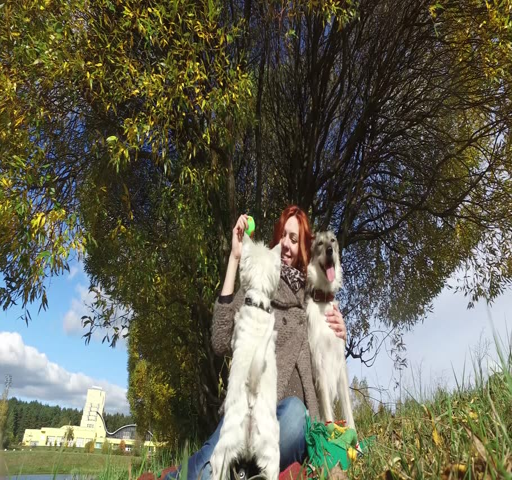
young woman playing with dogs in the park in autumn